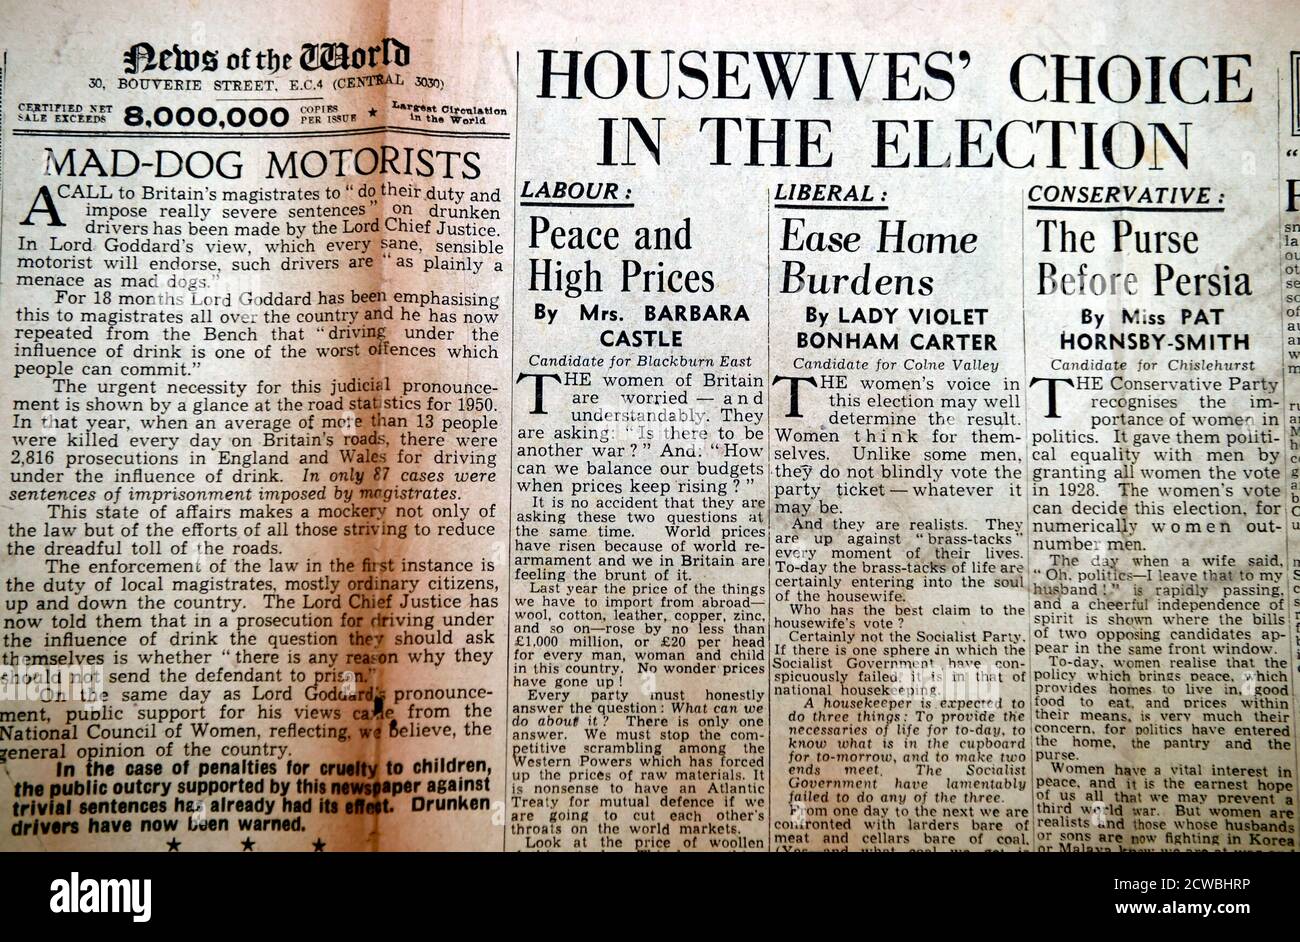
Label: paper